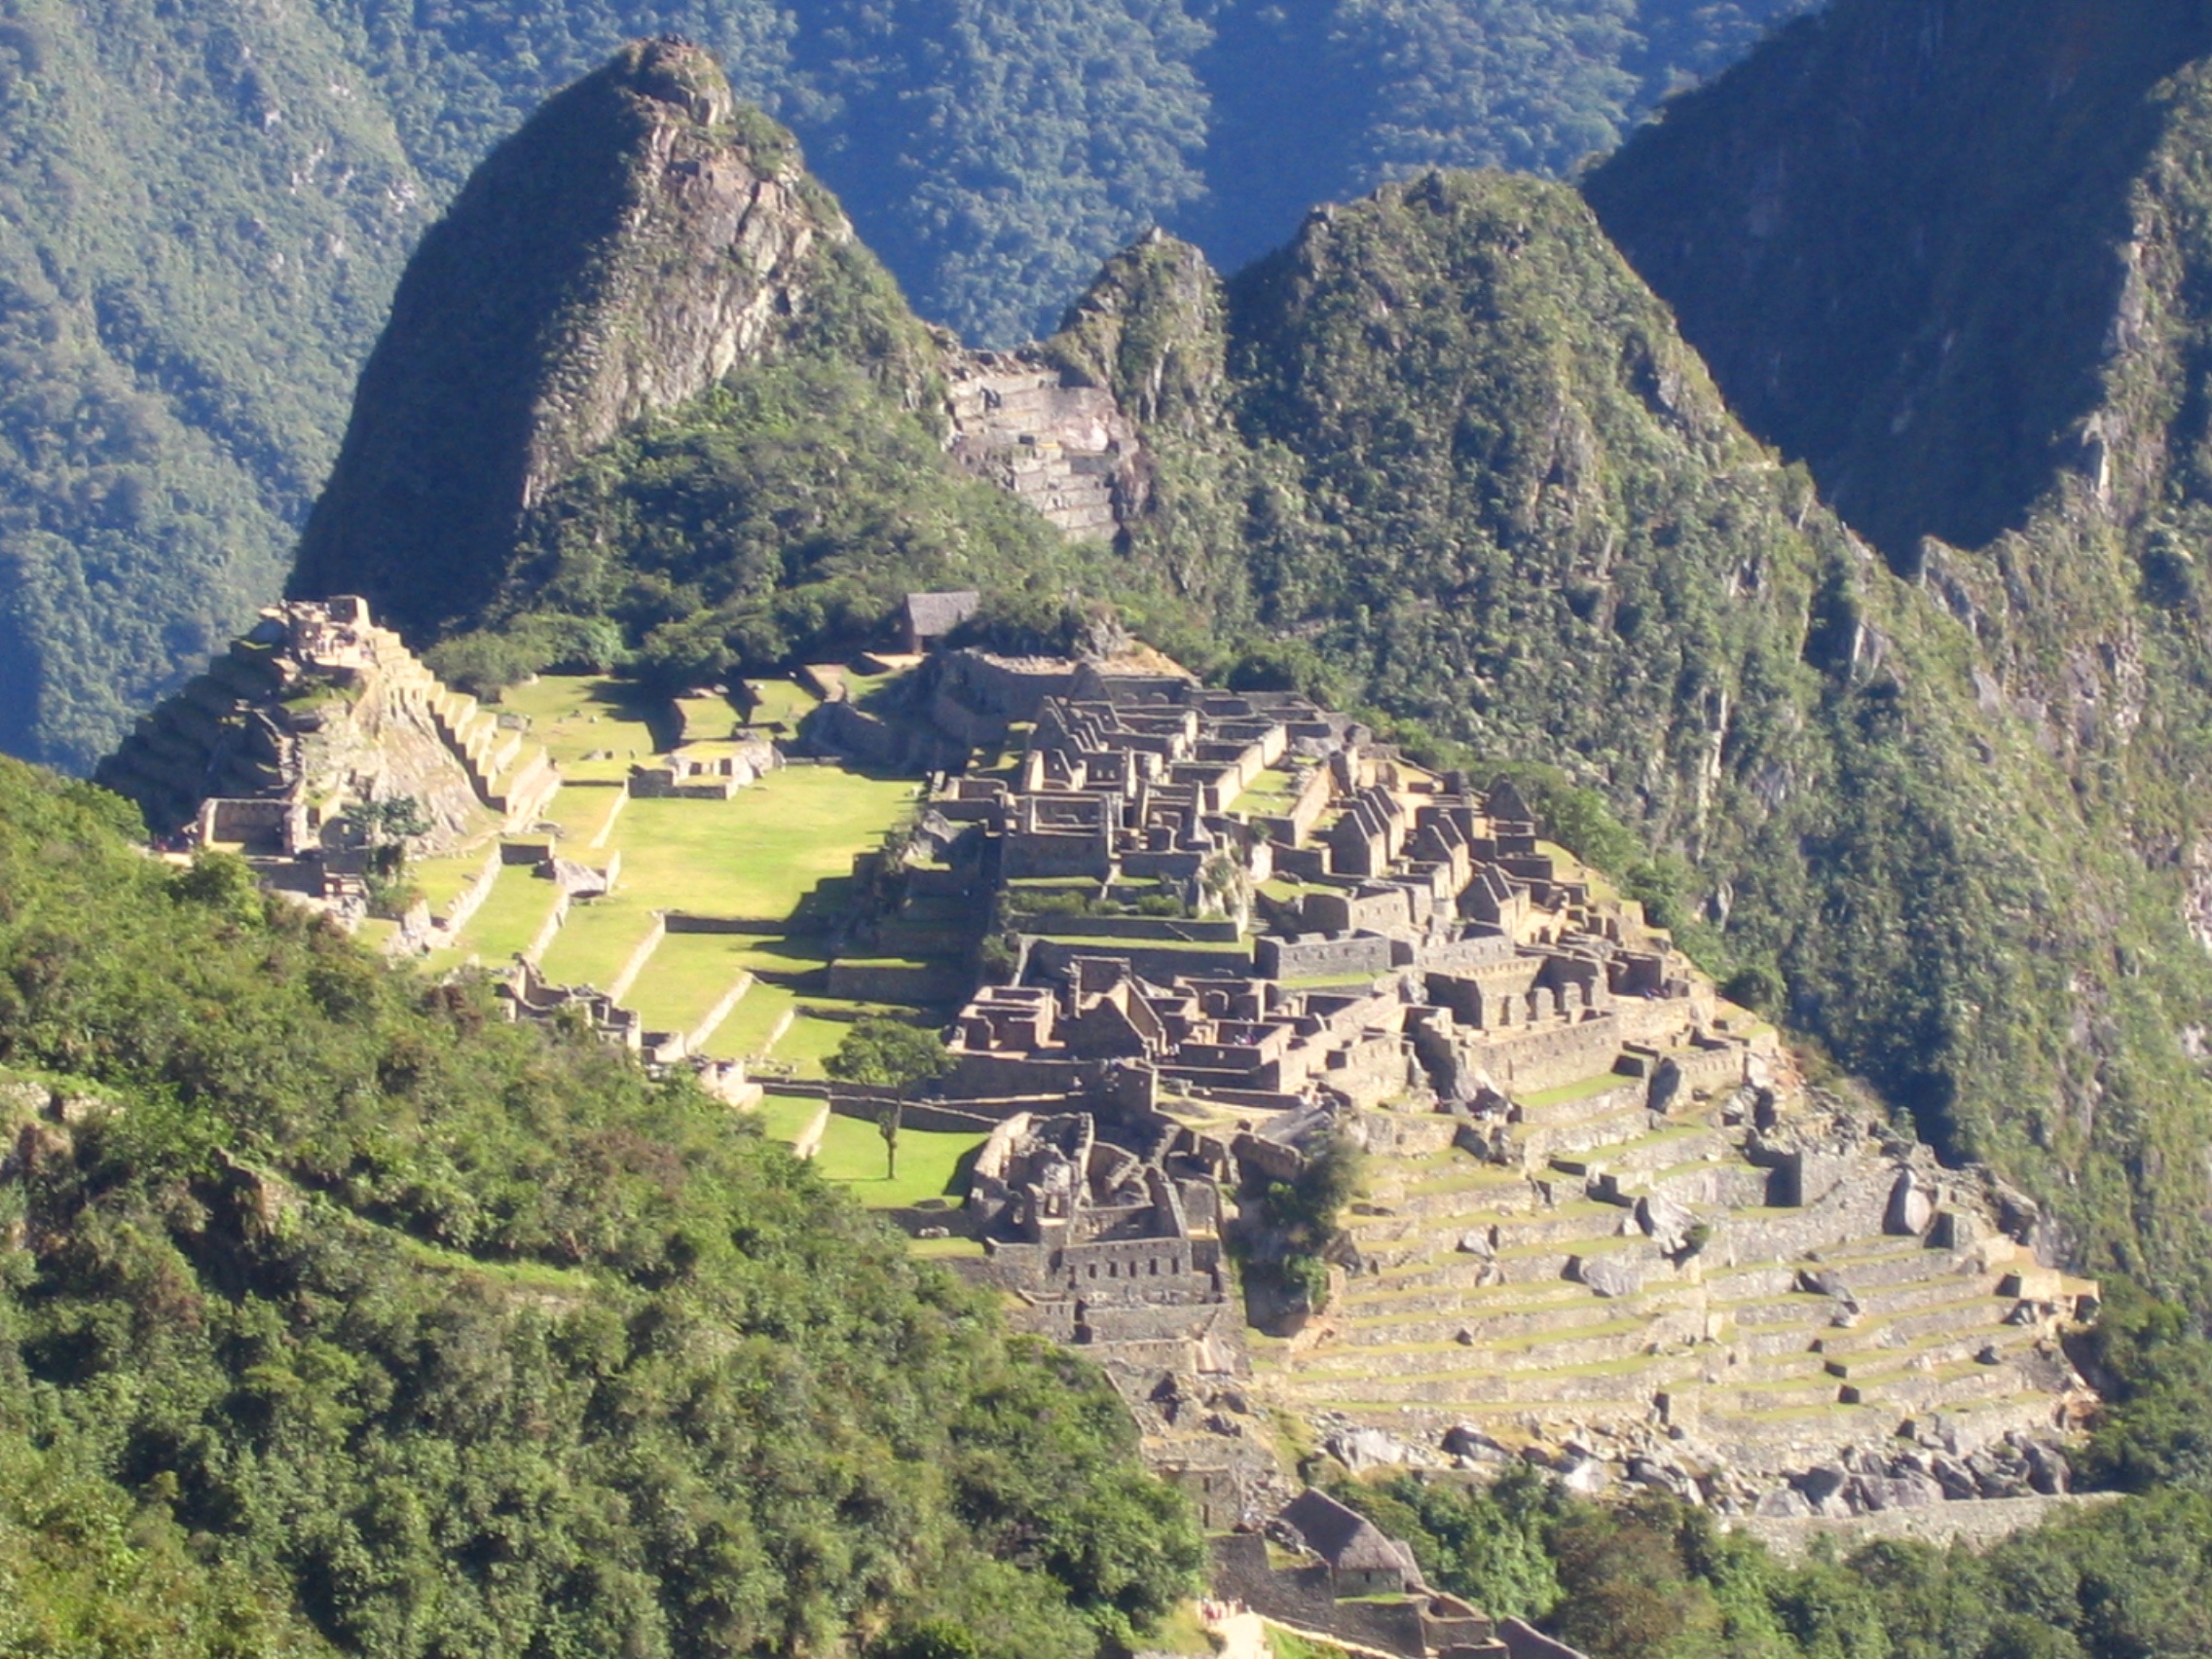
mountain, valley, mountain range, village, backpacker, holiday, tourism, machu picchu, peru, alps, monastery, plateau, landform, aerial photography, mountain pass, geographical feature, mountainous landforms